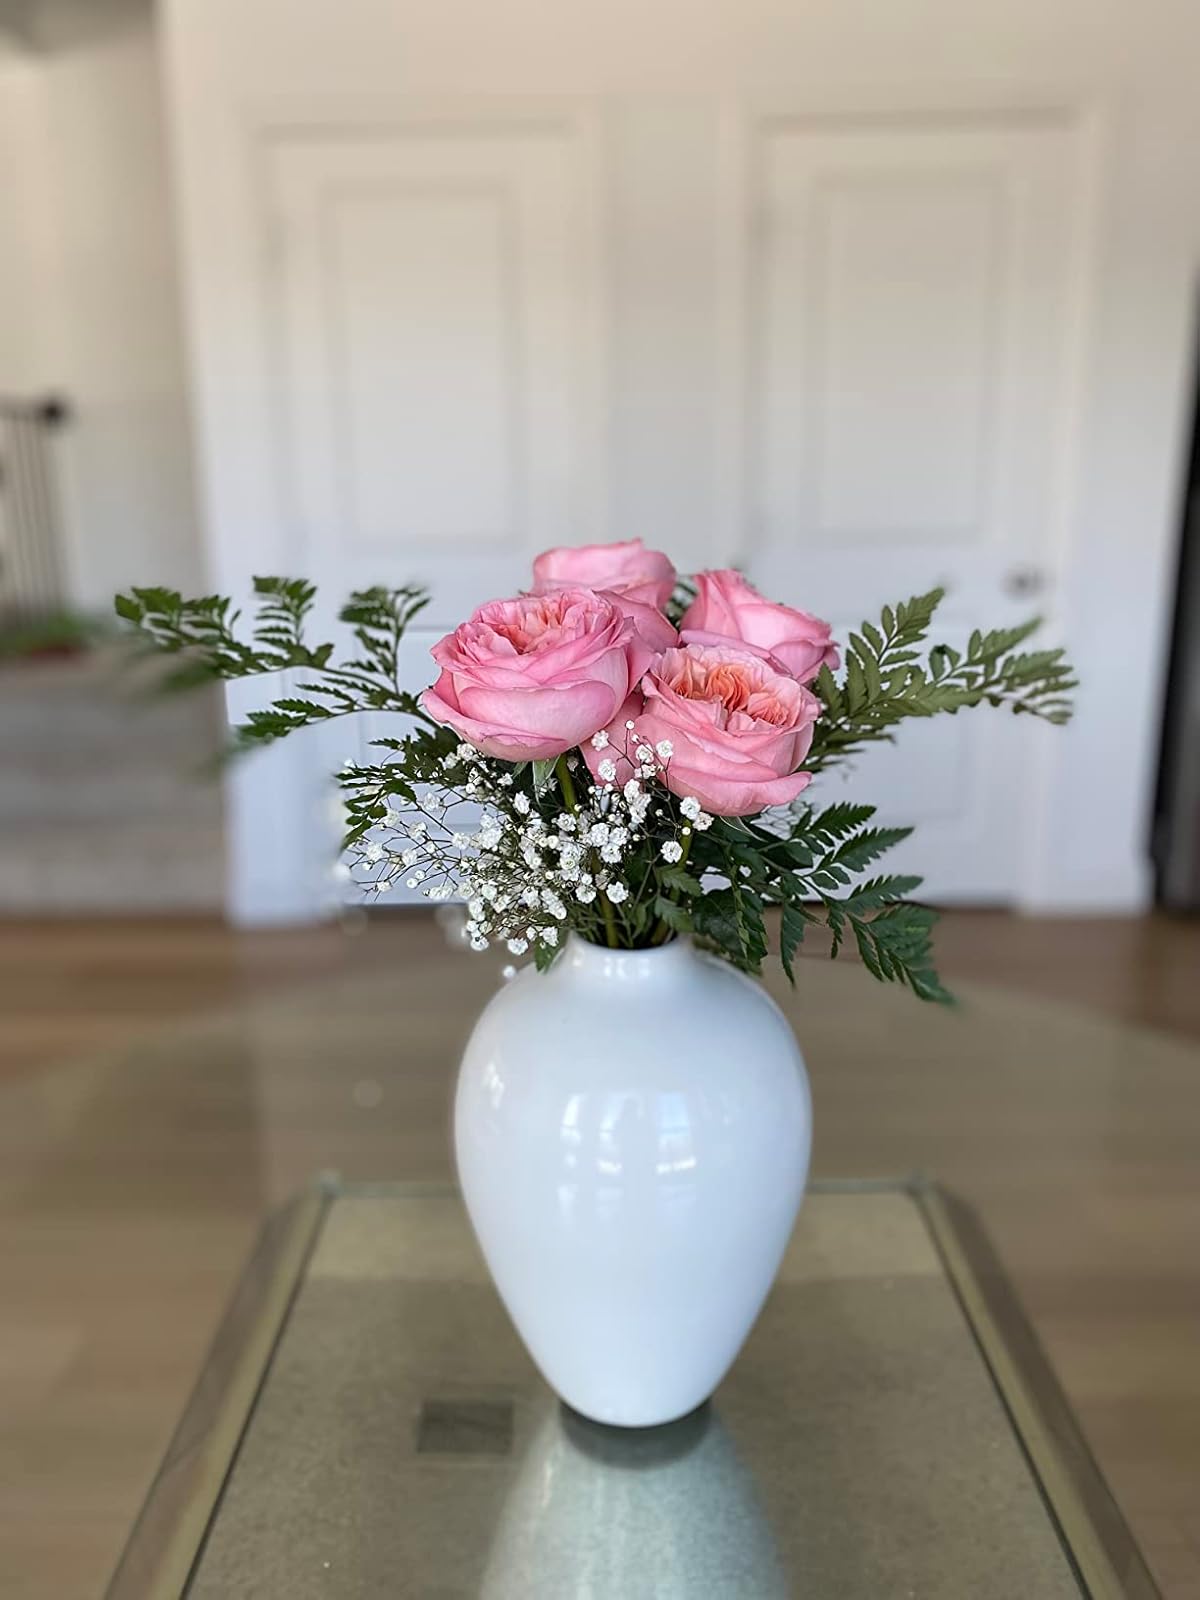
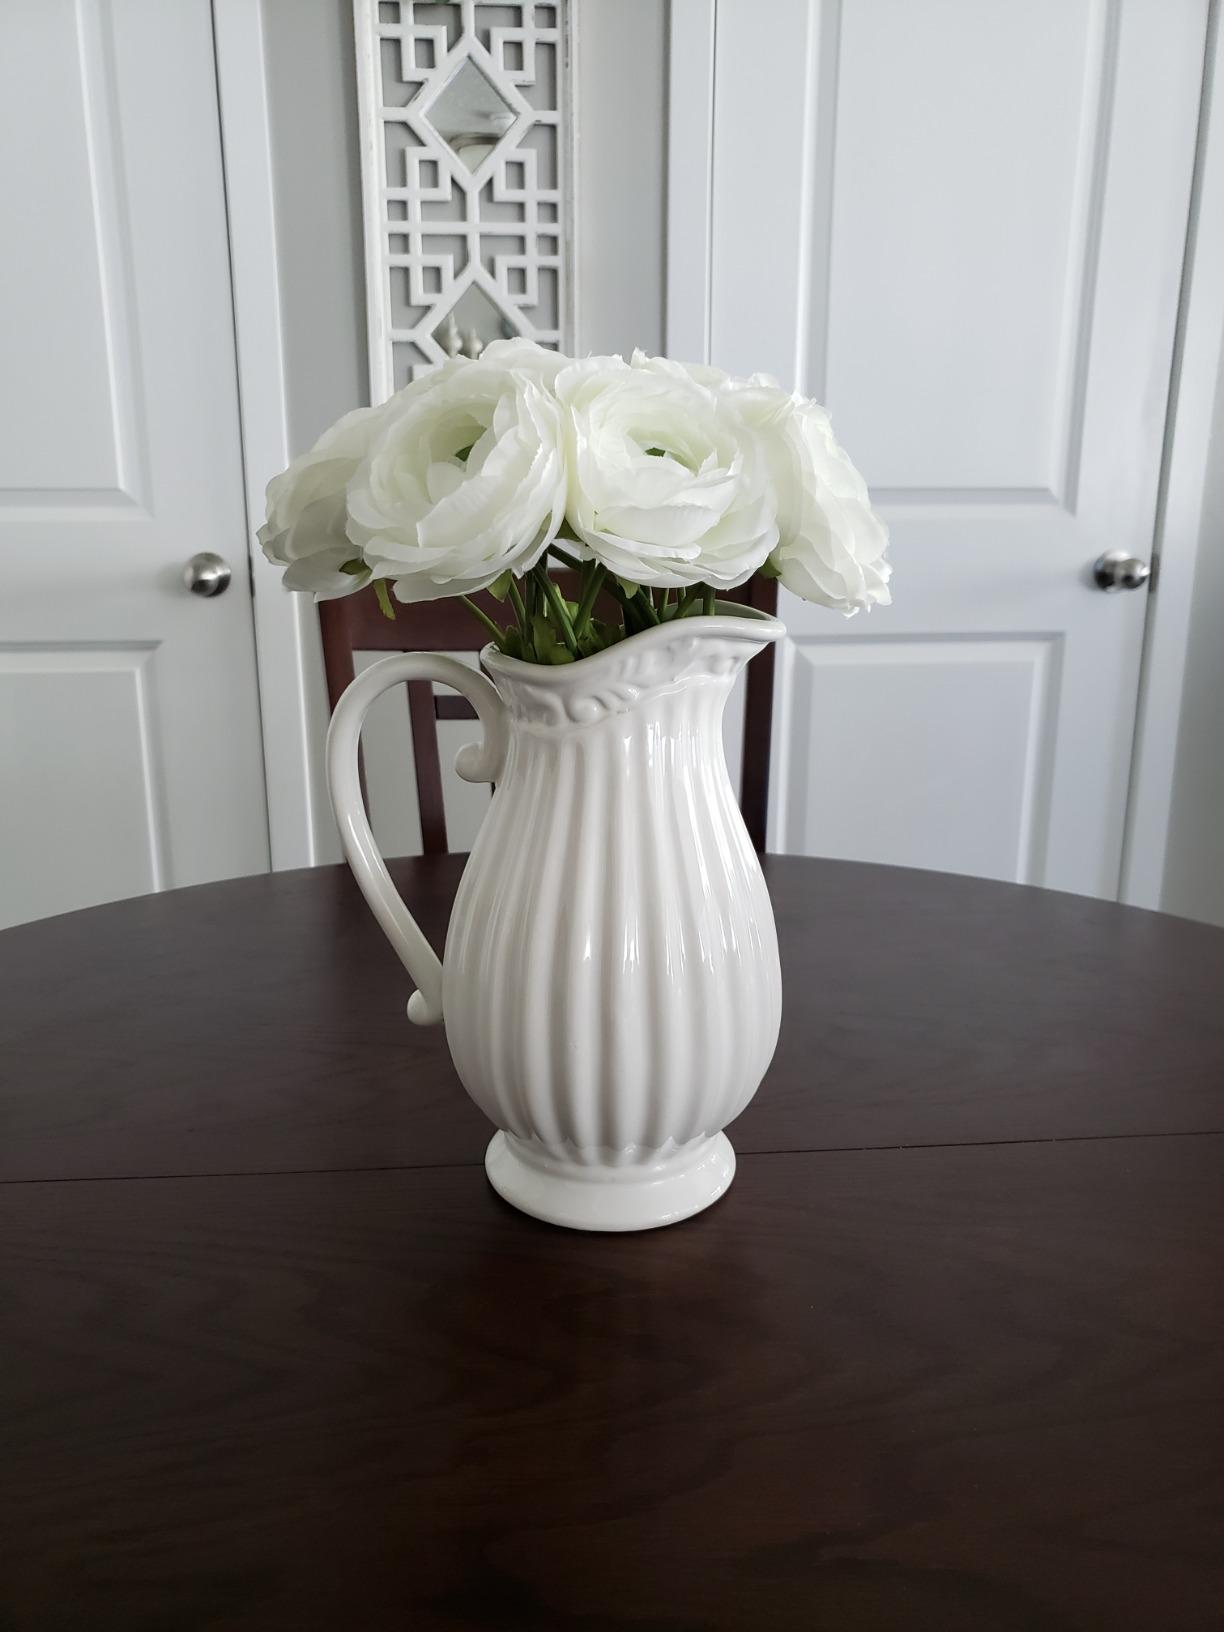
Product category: vase
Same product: no